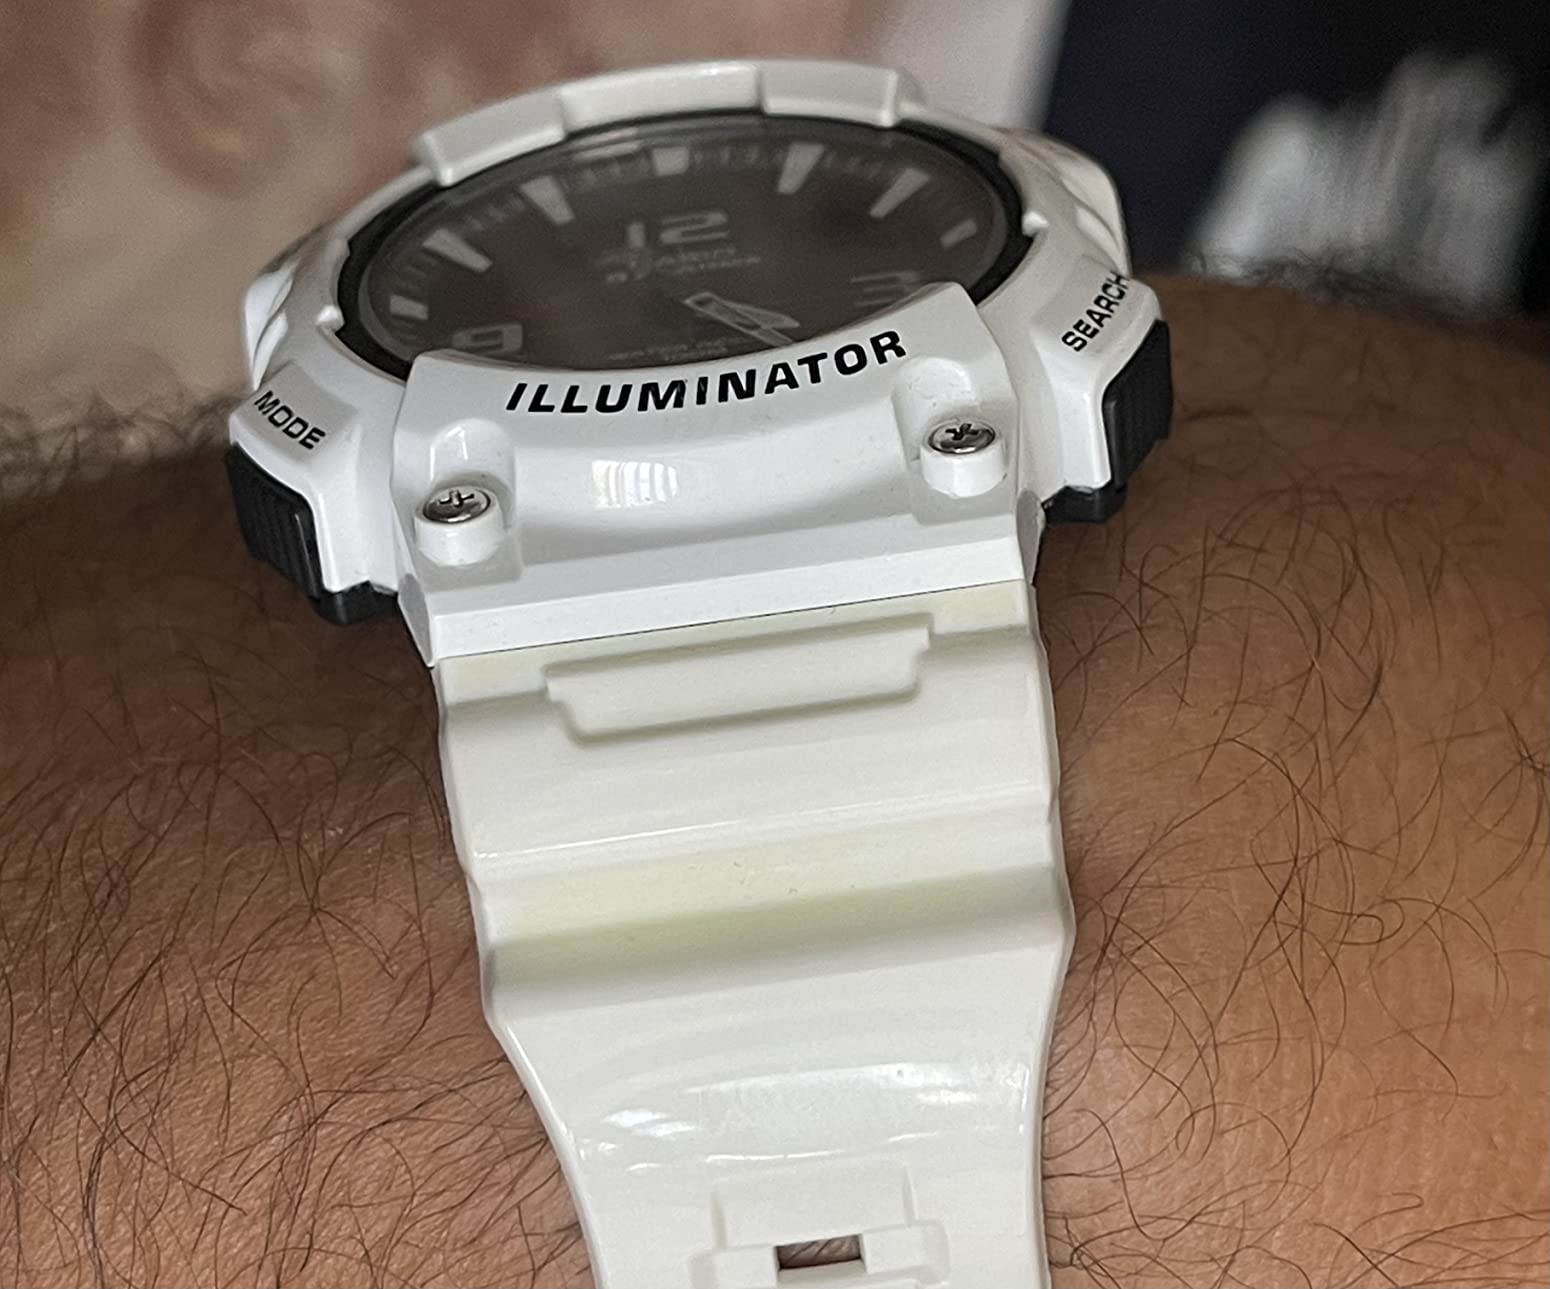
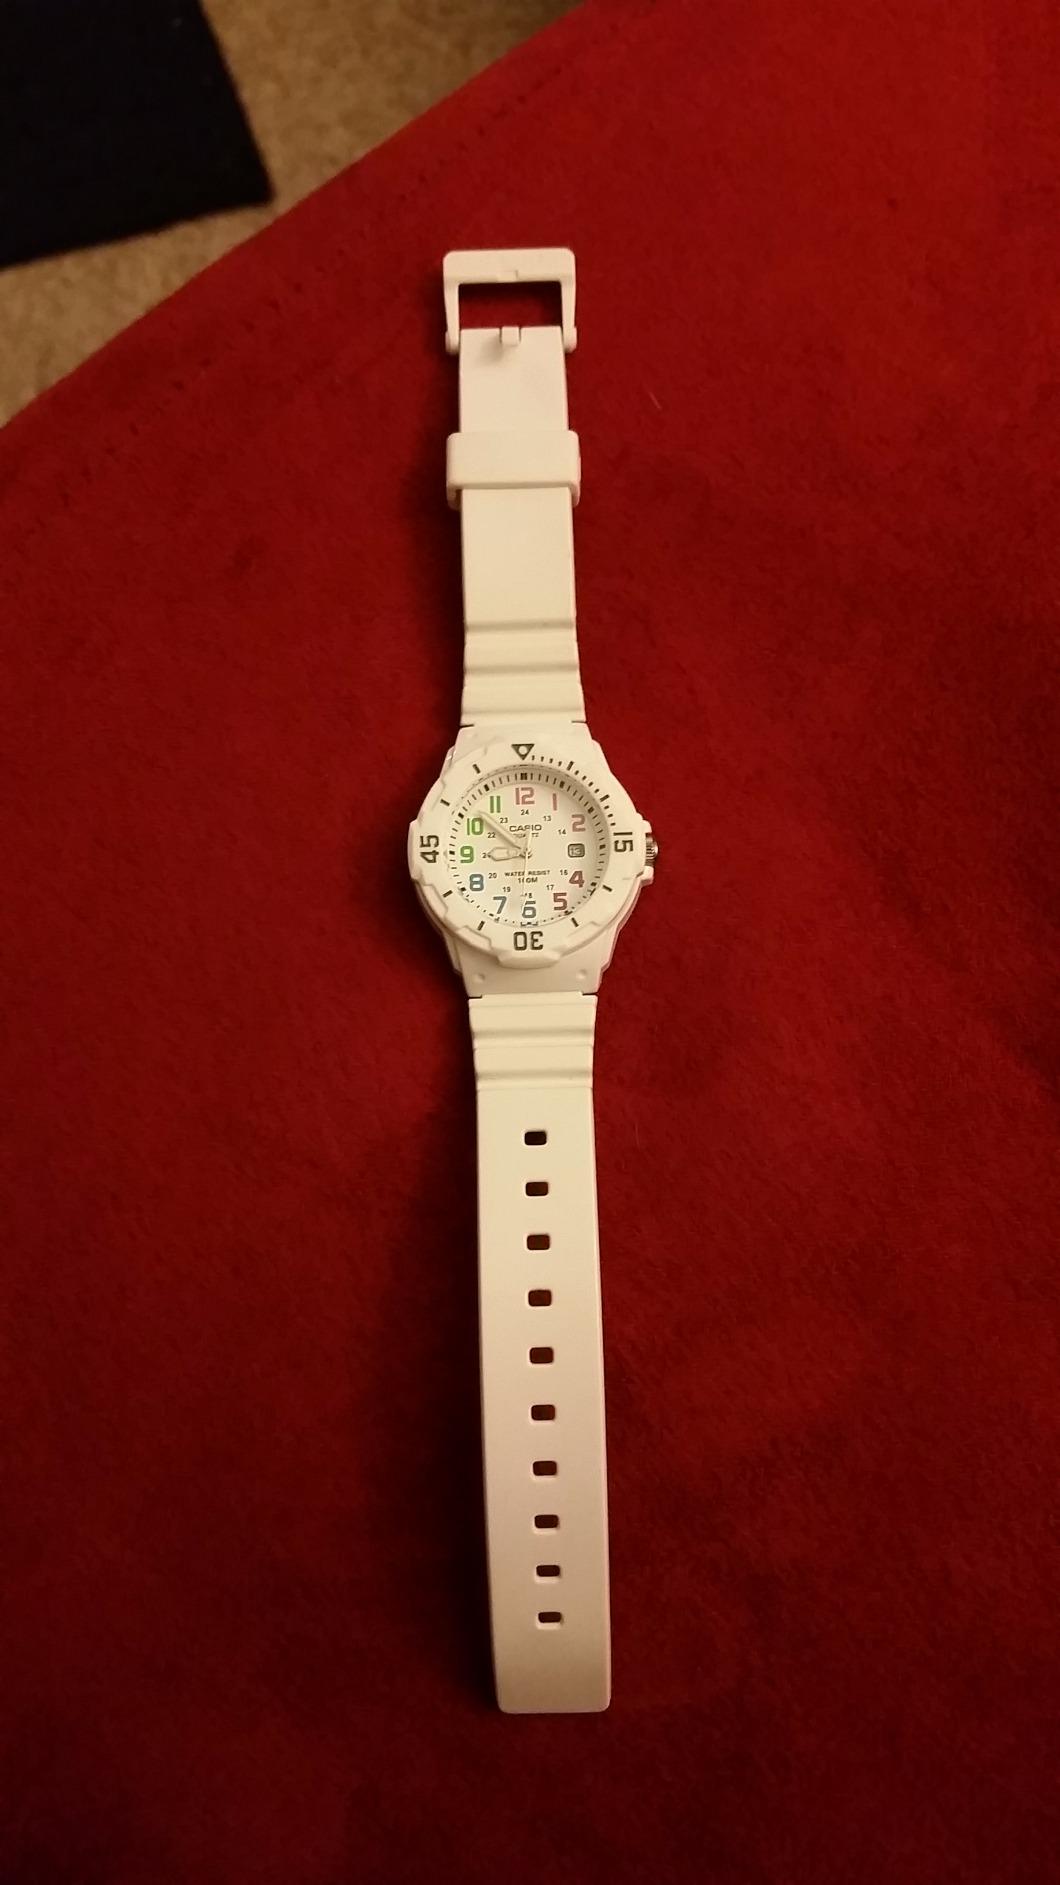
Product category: accessories_watch
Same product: no